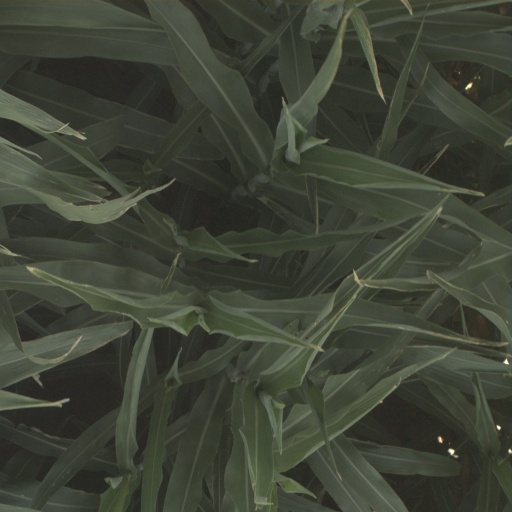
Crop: sorghum